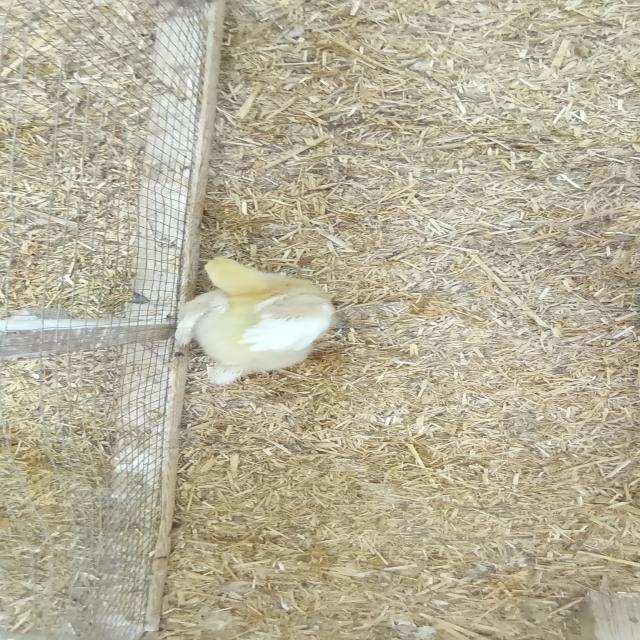
Weight: 321 g